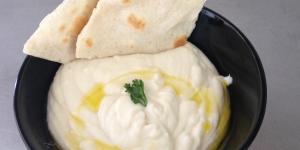
hummus de judias blancas